Álvaro Casanova Zenteno

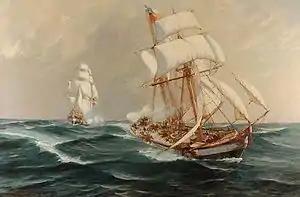
Peruviana

Casanova Zenteno painted around a thousand oil paintings. His work was featured in two individual exhibitions and more than thirty collective exhibitions, which include almost all the official hall exhibitions between 1890 up to one year before he was death. Subsequently, from 1940 to the year 2000, eighteen presentations of his work were made in Chile.